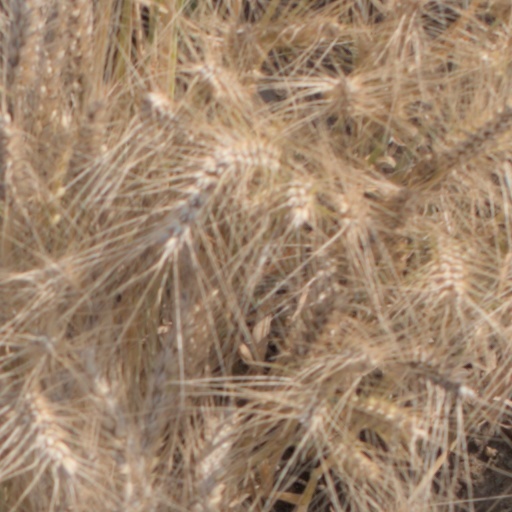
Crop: wheat